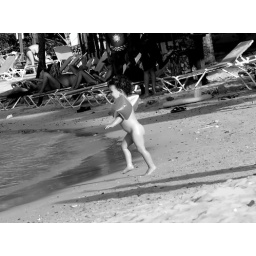
and little girls playing in the sand as I walk... longing to listen to you talk